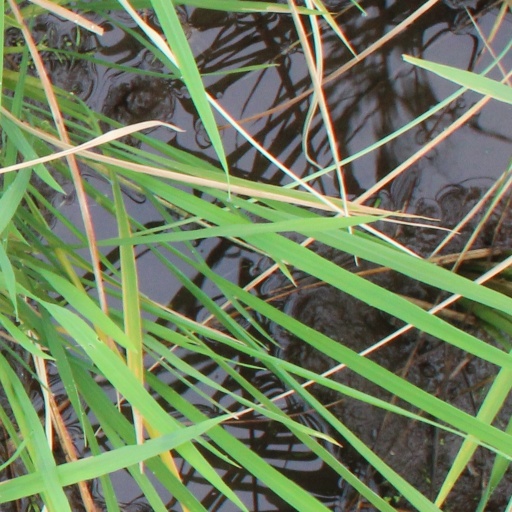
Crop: rice